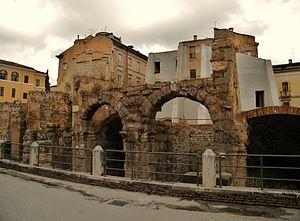
Teramo est une ville italienne, d'environ 53 900 habitants, située dans la province de même nom, dans la région Abruzzes, en Italie méridionale.